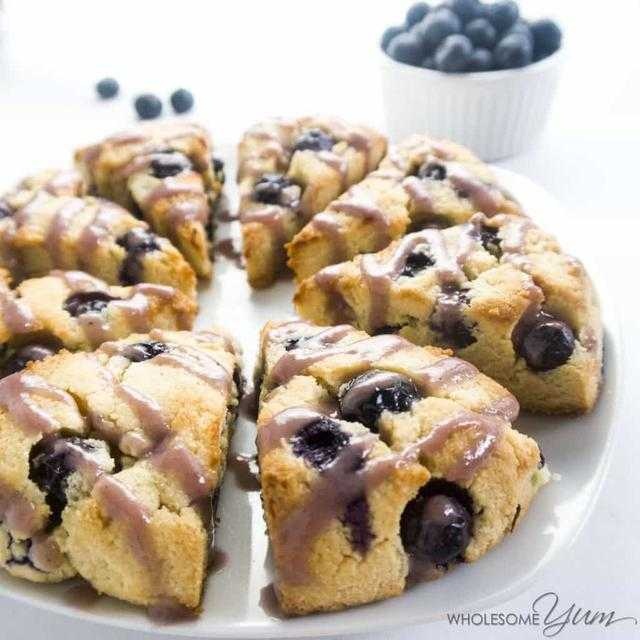
Label: Blueberry